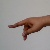
The image shows a hand gesture representing the letter 'P' in Indian Sign Language.